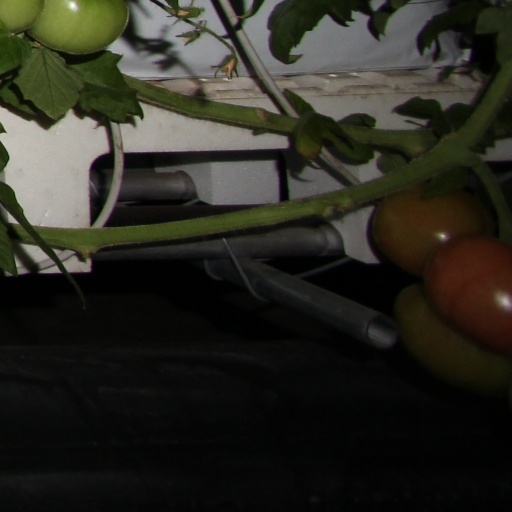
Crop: tomato